Columbjohn

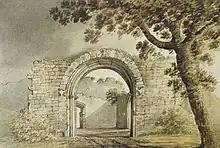
"Gateway at Columb John", 1800 watercolour by Rev. John Swete (d.1821)

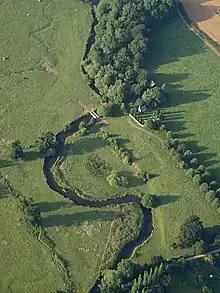
The site of the former mansion house at Columb John, by the chapel on the bank of the River Culm. Looking north.

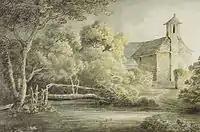
"Chapel to Cullomb John", 1800 watercolour by Rev. John Swete (d.1821) of the private chapel built and endowed by Sir John Acland

Columb John (today "Columbjohn") in the parish of Broadclyst in Devon, England, is a historic estate that was briefly the seat of the prominent Acland family which later moved to the adjacent estate of Killerton.